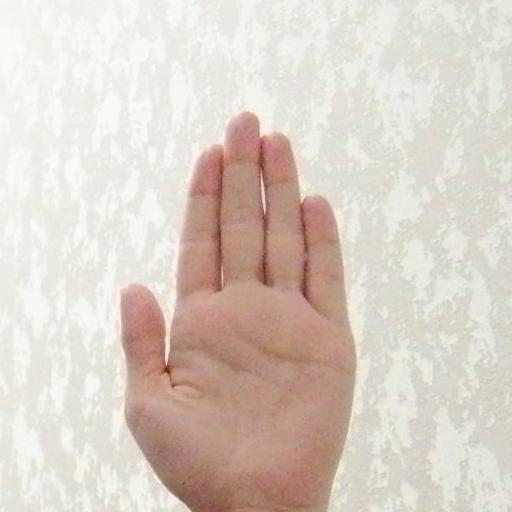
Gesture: stop